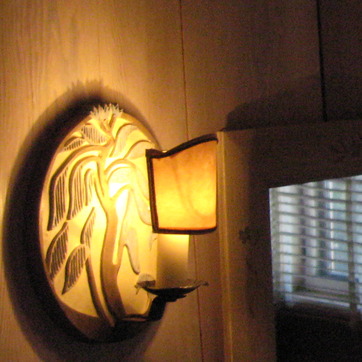
Material: plastic